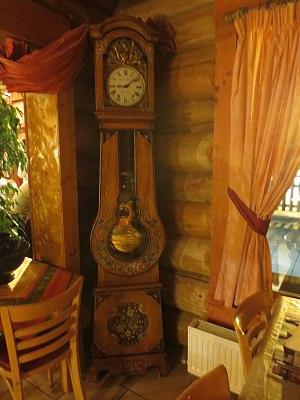
Horloge comtoise
L'horloge comtoise est une horloge de parquet et une horloge à pendule fabriquée artisanalement en Franche-Comté, et plus particulièrement à Morez et Morbier dans le Haut Jura, à partir de la fin du XVIIᵉ siècle et dont la fabrication industrielle s’est arrêtée au début du XXᵉ siècle.